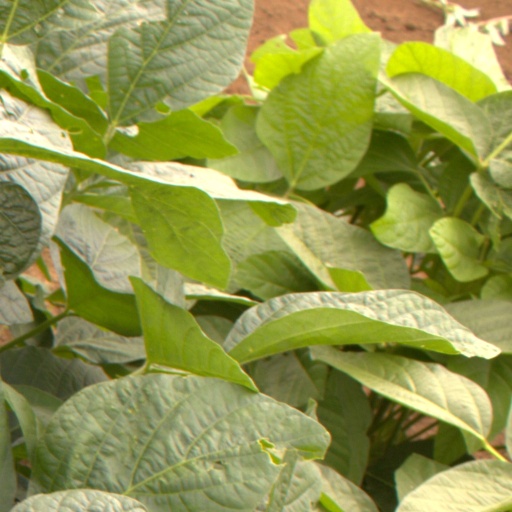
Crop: soybean